Dark Green Religion

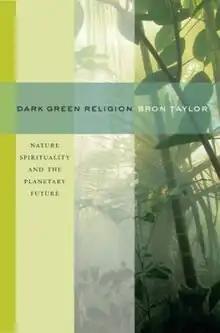
Book cover

Dark Green Religion: Nature Spirituality and the Planetary Future is a 2009 book by the American scholar and conservationist Bron Taylor. It is about environmentalism and religiosity and argues that modern interpretations of ecology have spawned a new, global religion which attributes intrinsic value to nature. The book has been criticised for its reliance on family resemblance but its concept of "dark green religion" has impacted several academic fields and been described as a useful tool for analysis.